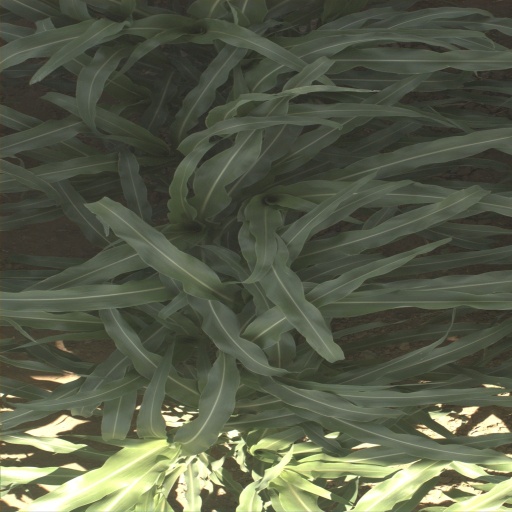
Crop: sorghum